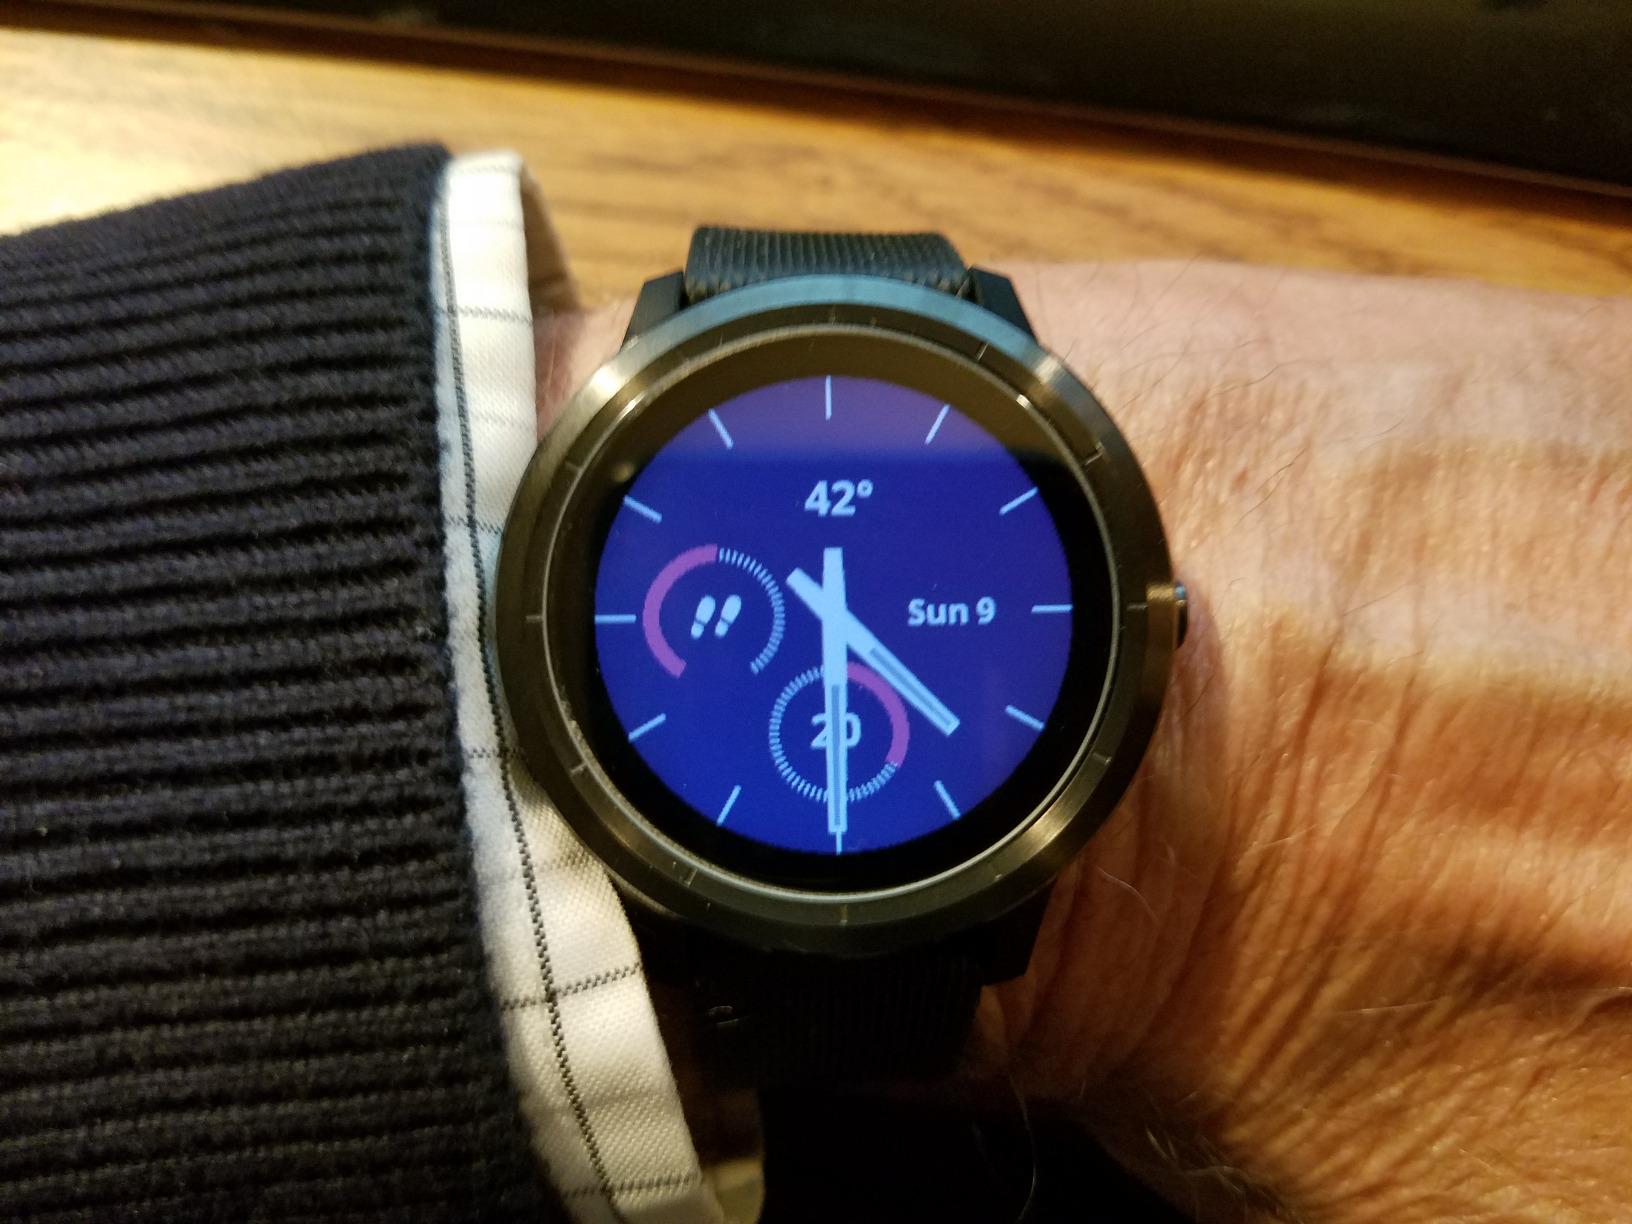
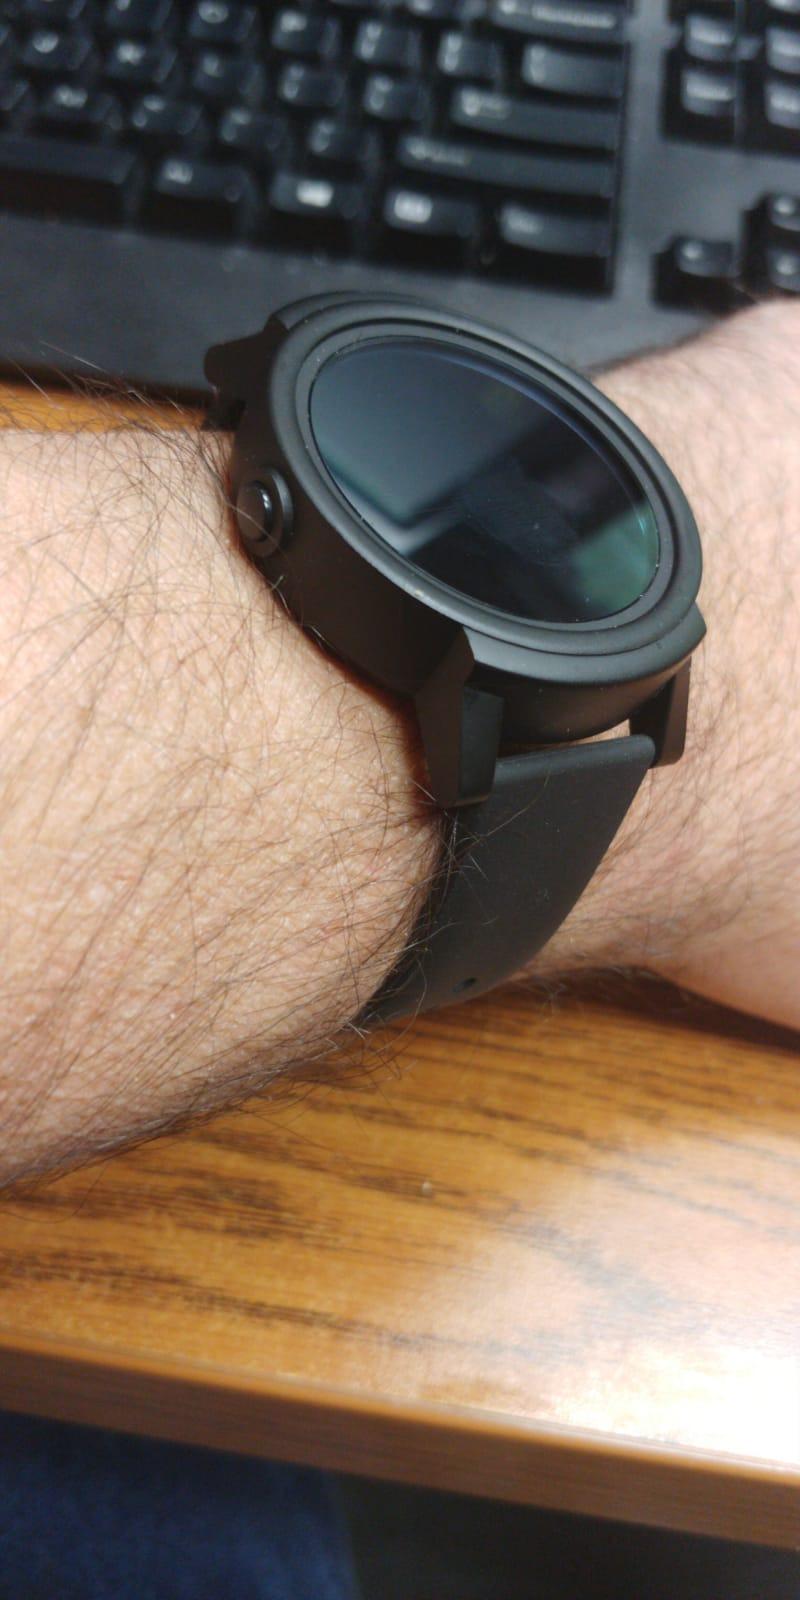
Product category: smartwatch
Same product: no